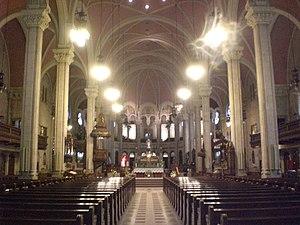
L’église Saint-Roch est une église catholique située dans le quartier Saint-Roch, dans l'arrondissement La Cité-Limoilou, à Québec, au Québec.